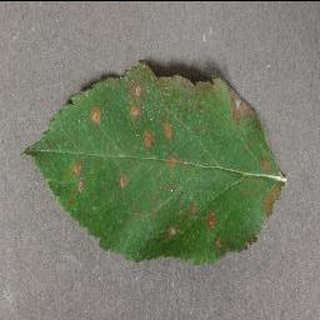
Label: apple_cedar_apple_rust